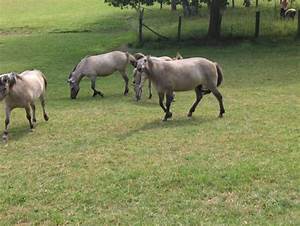
Label: horse